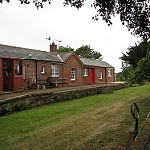
Scene: Outdoor